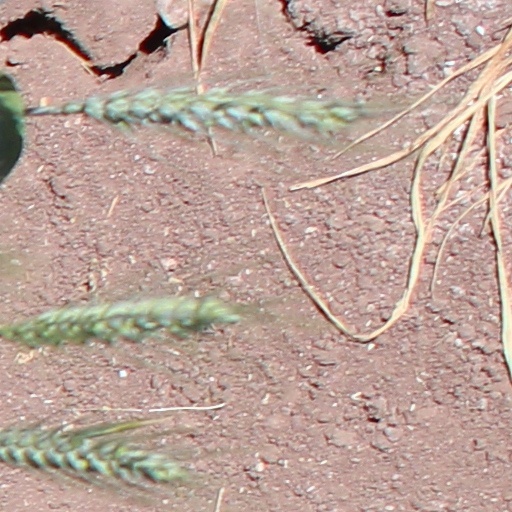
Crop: wheat